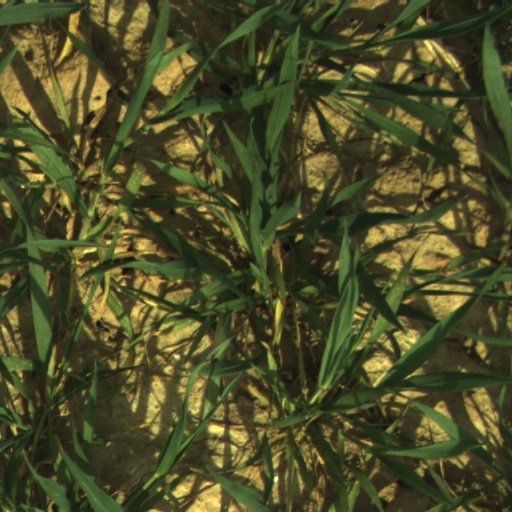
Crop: wheat